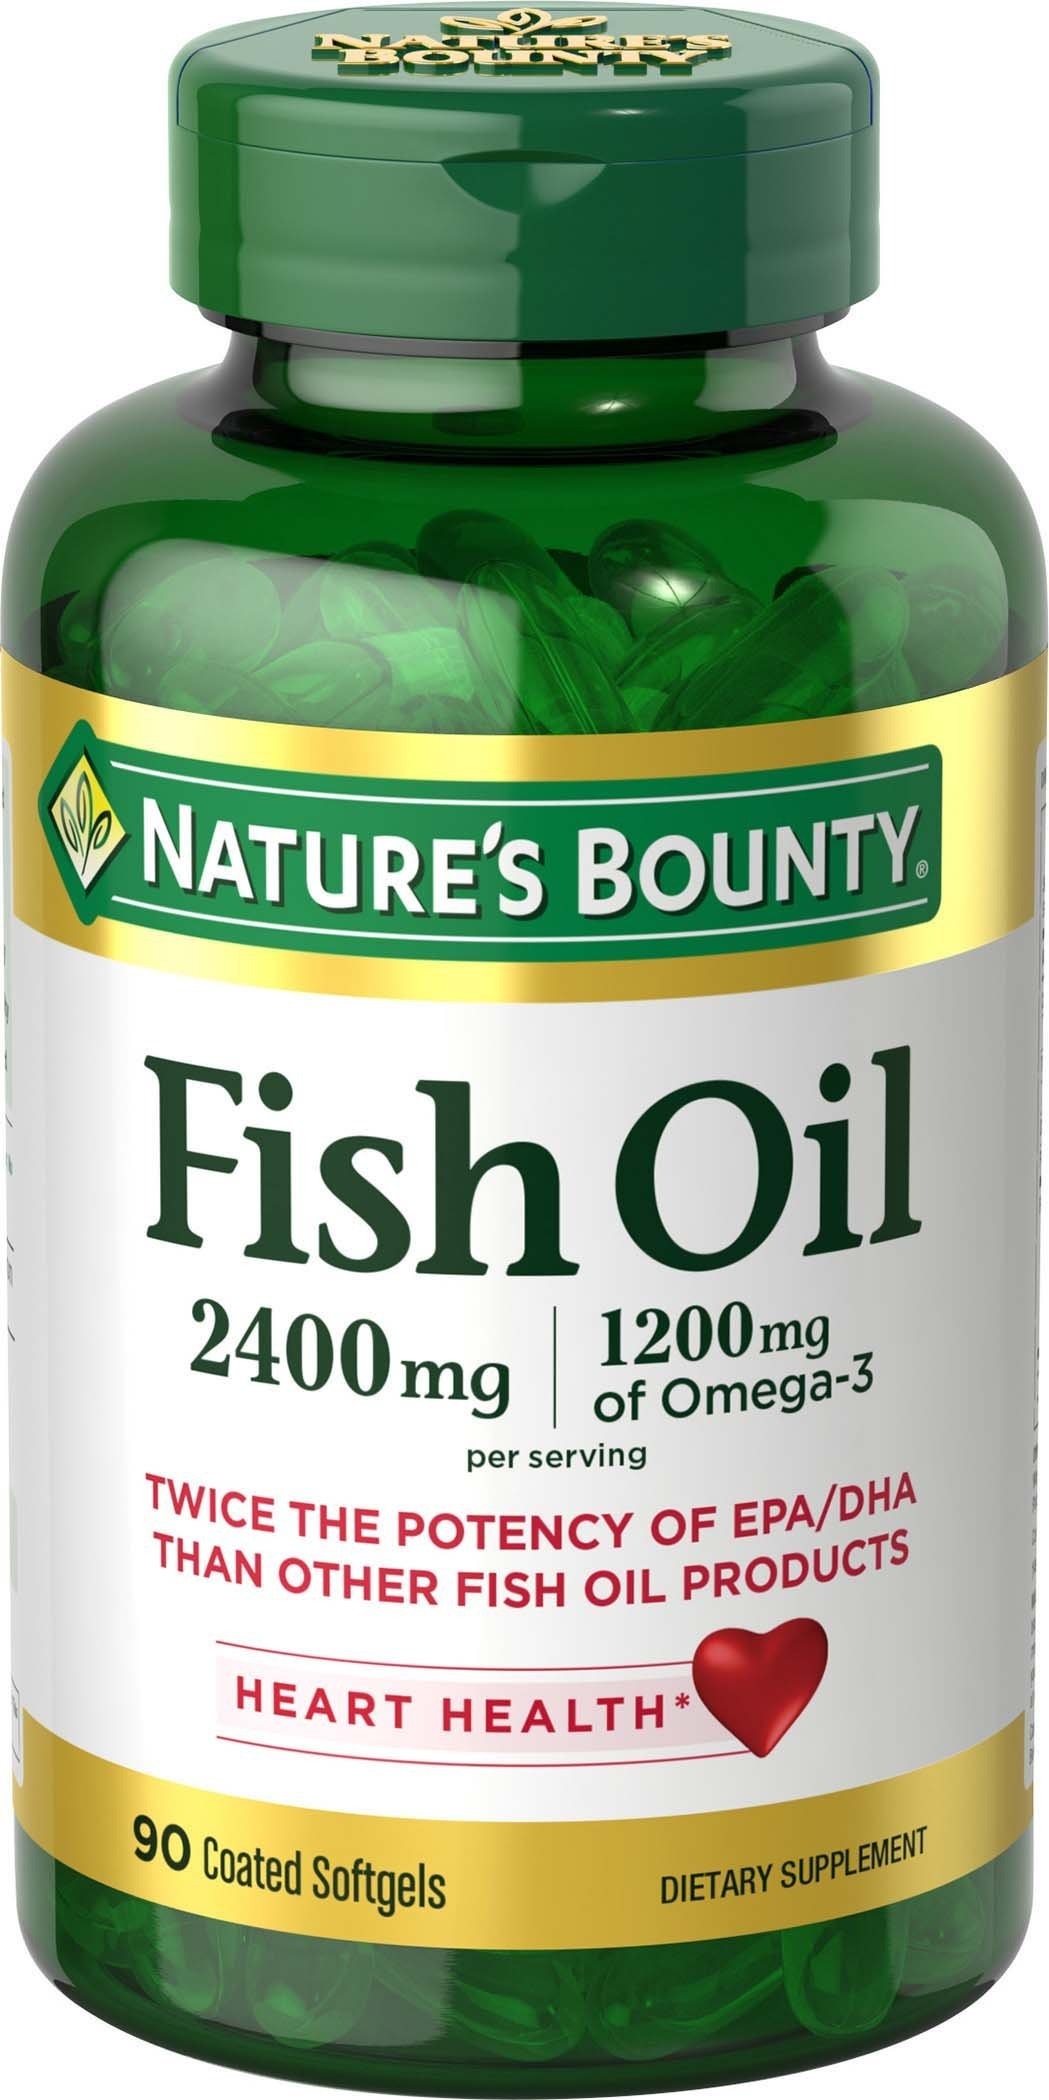
Item Name: Nature's Bounty Fish Oil Softgels 2400 mg, 90 Count
Bullet Point 1: Twice the potency of EPA/DHA than other fish oil products
Bullet Point 2: 1200 mg of omega-3 per serving
Bullet Point 3: Odor-Less, coated to minimize fish burps
Value: 90.0
Unit: count

Price: 24.77